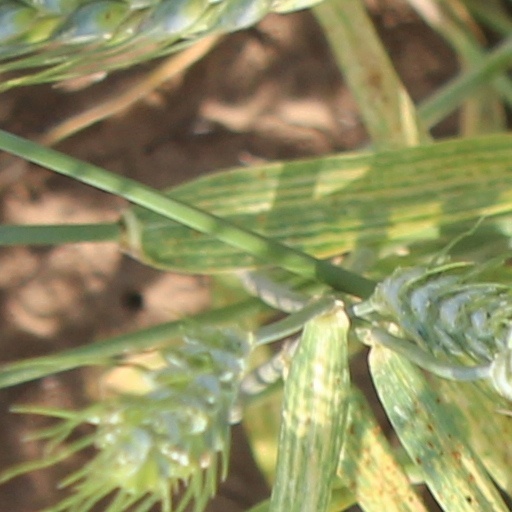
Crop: wheat